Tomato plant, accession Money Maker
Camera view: tilt-top (135 deg); turntable rotation: 30 degrees
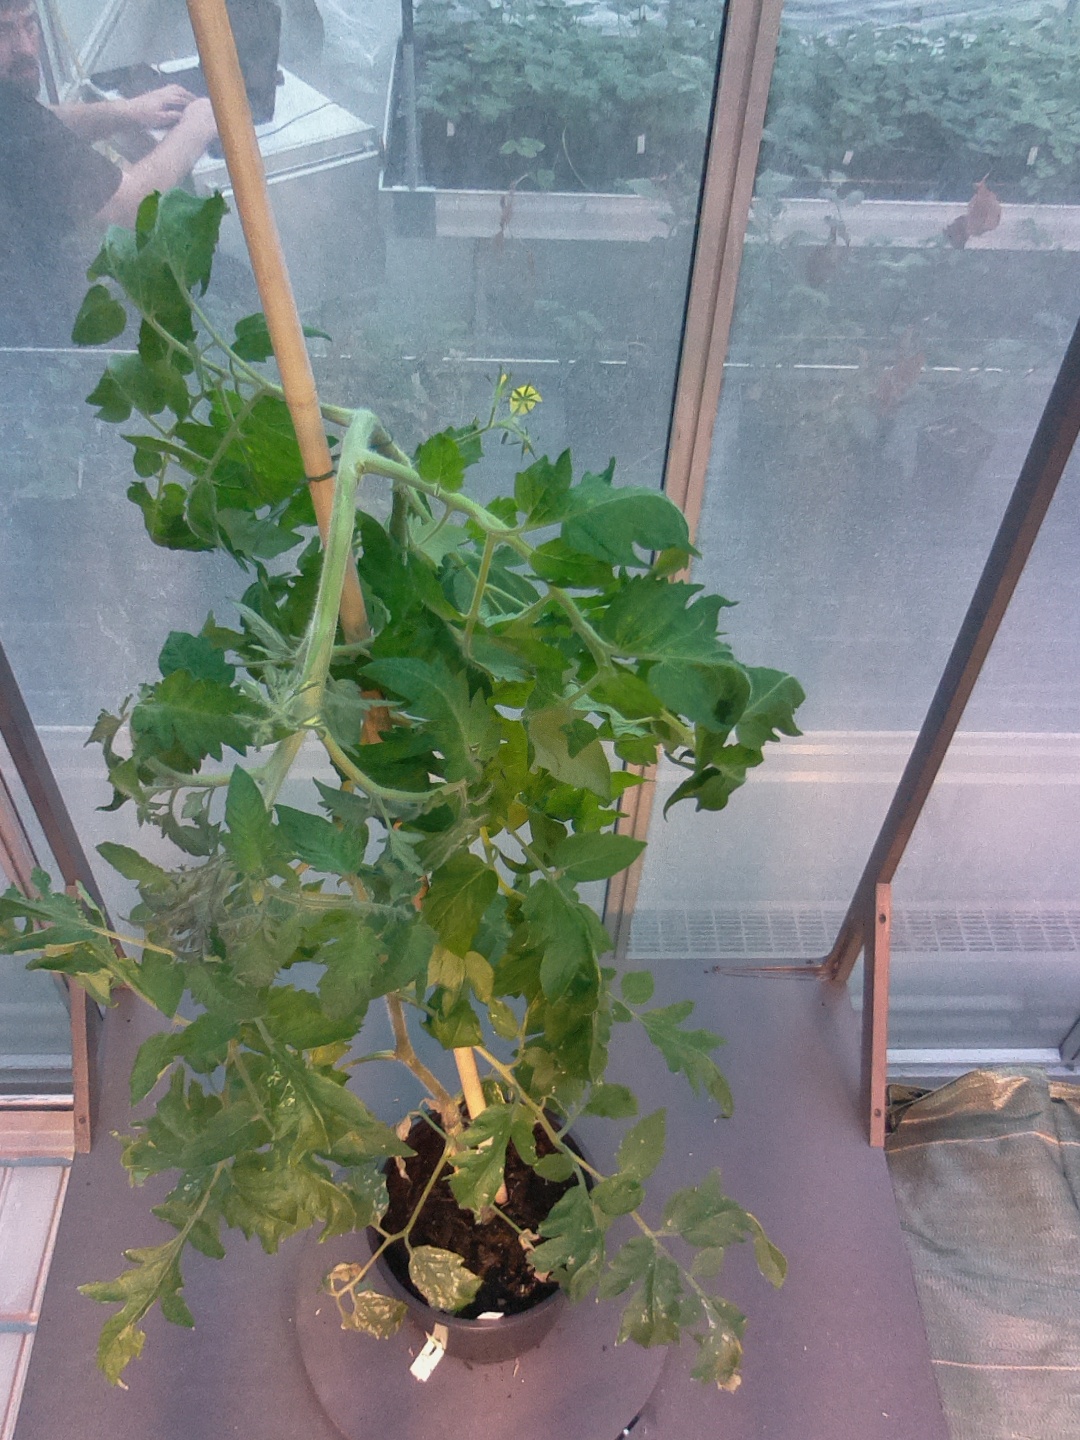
BBCH growth stage 69: End of flowering, 90%-100% of flowers open, more petals falling